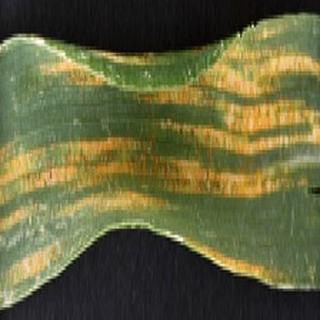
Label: wheat_yellow_rust